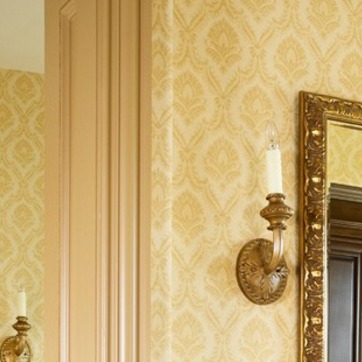
Material: wallpaper